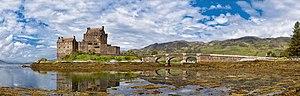
Panorama du château d’Eilean Donan en Écosse, vu du sud, avec le pont d’accès complet.